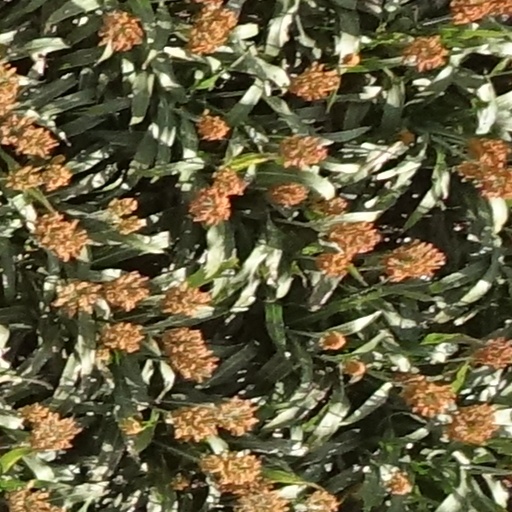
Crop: sorghum